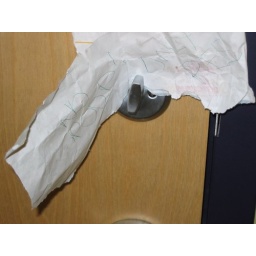
...means you need to make signs about what is allowed in the bathroom lol ;)